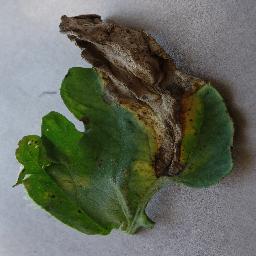
Label: Tomato___Early_blight